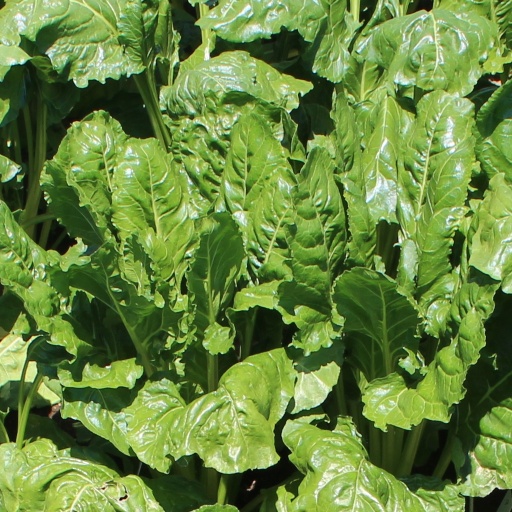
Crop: sugar beet